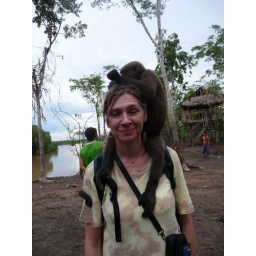
these monkeys were much friendlier than the ones in the butterfly sanctuary